Swarovski Optik

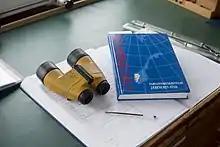
Swarovski Habicht SL Porro prism binoculars

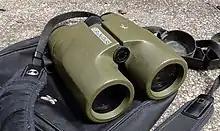
SLC 10x42 WB roof prism binoculars

Swarovski BTX 95mm review